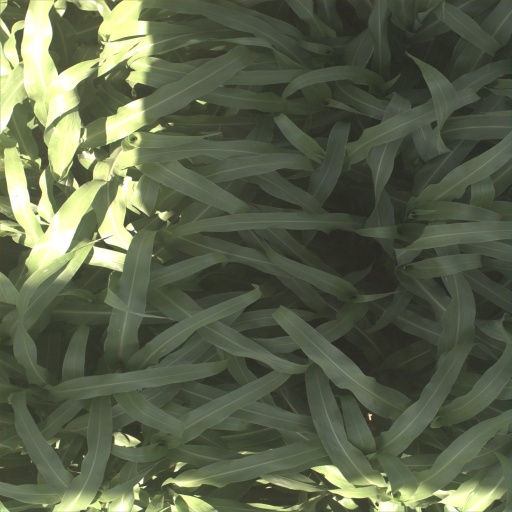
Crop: sorghum